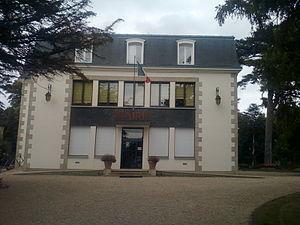
Mairie de Ploubalay